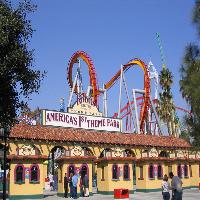
Weather: sun or clear